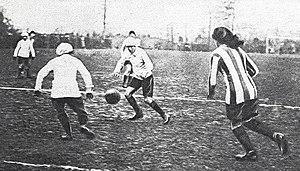
Football féminin français - Melle Laloz (de face, en clair, pour l'En Avant), et une joueuse du Fémina Sport (D., rayée verticalement), en décembre 1920
Chronologie sommaire des débuts du football féminin.